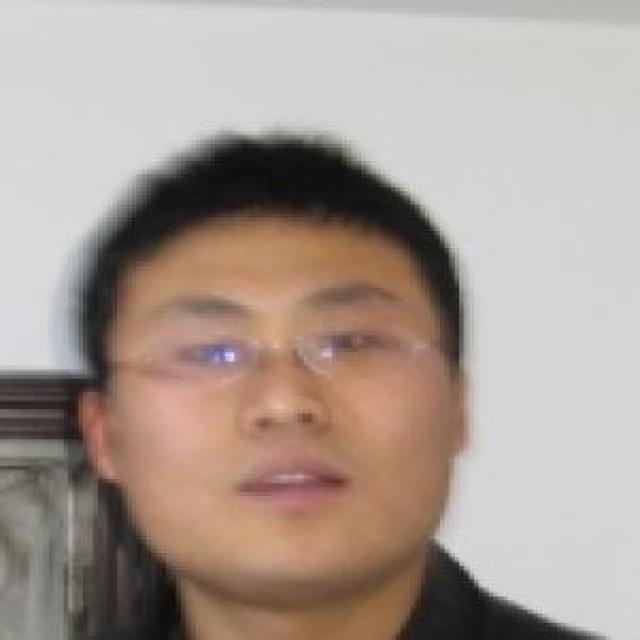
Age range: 21-44